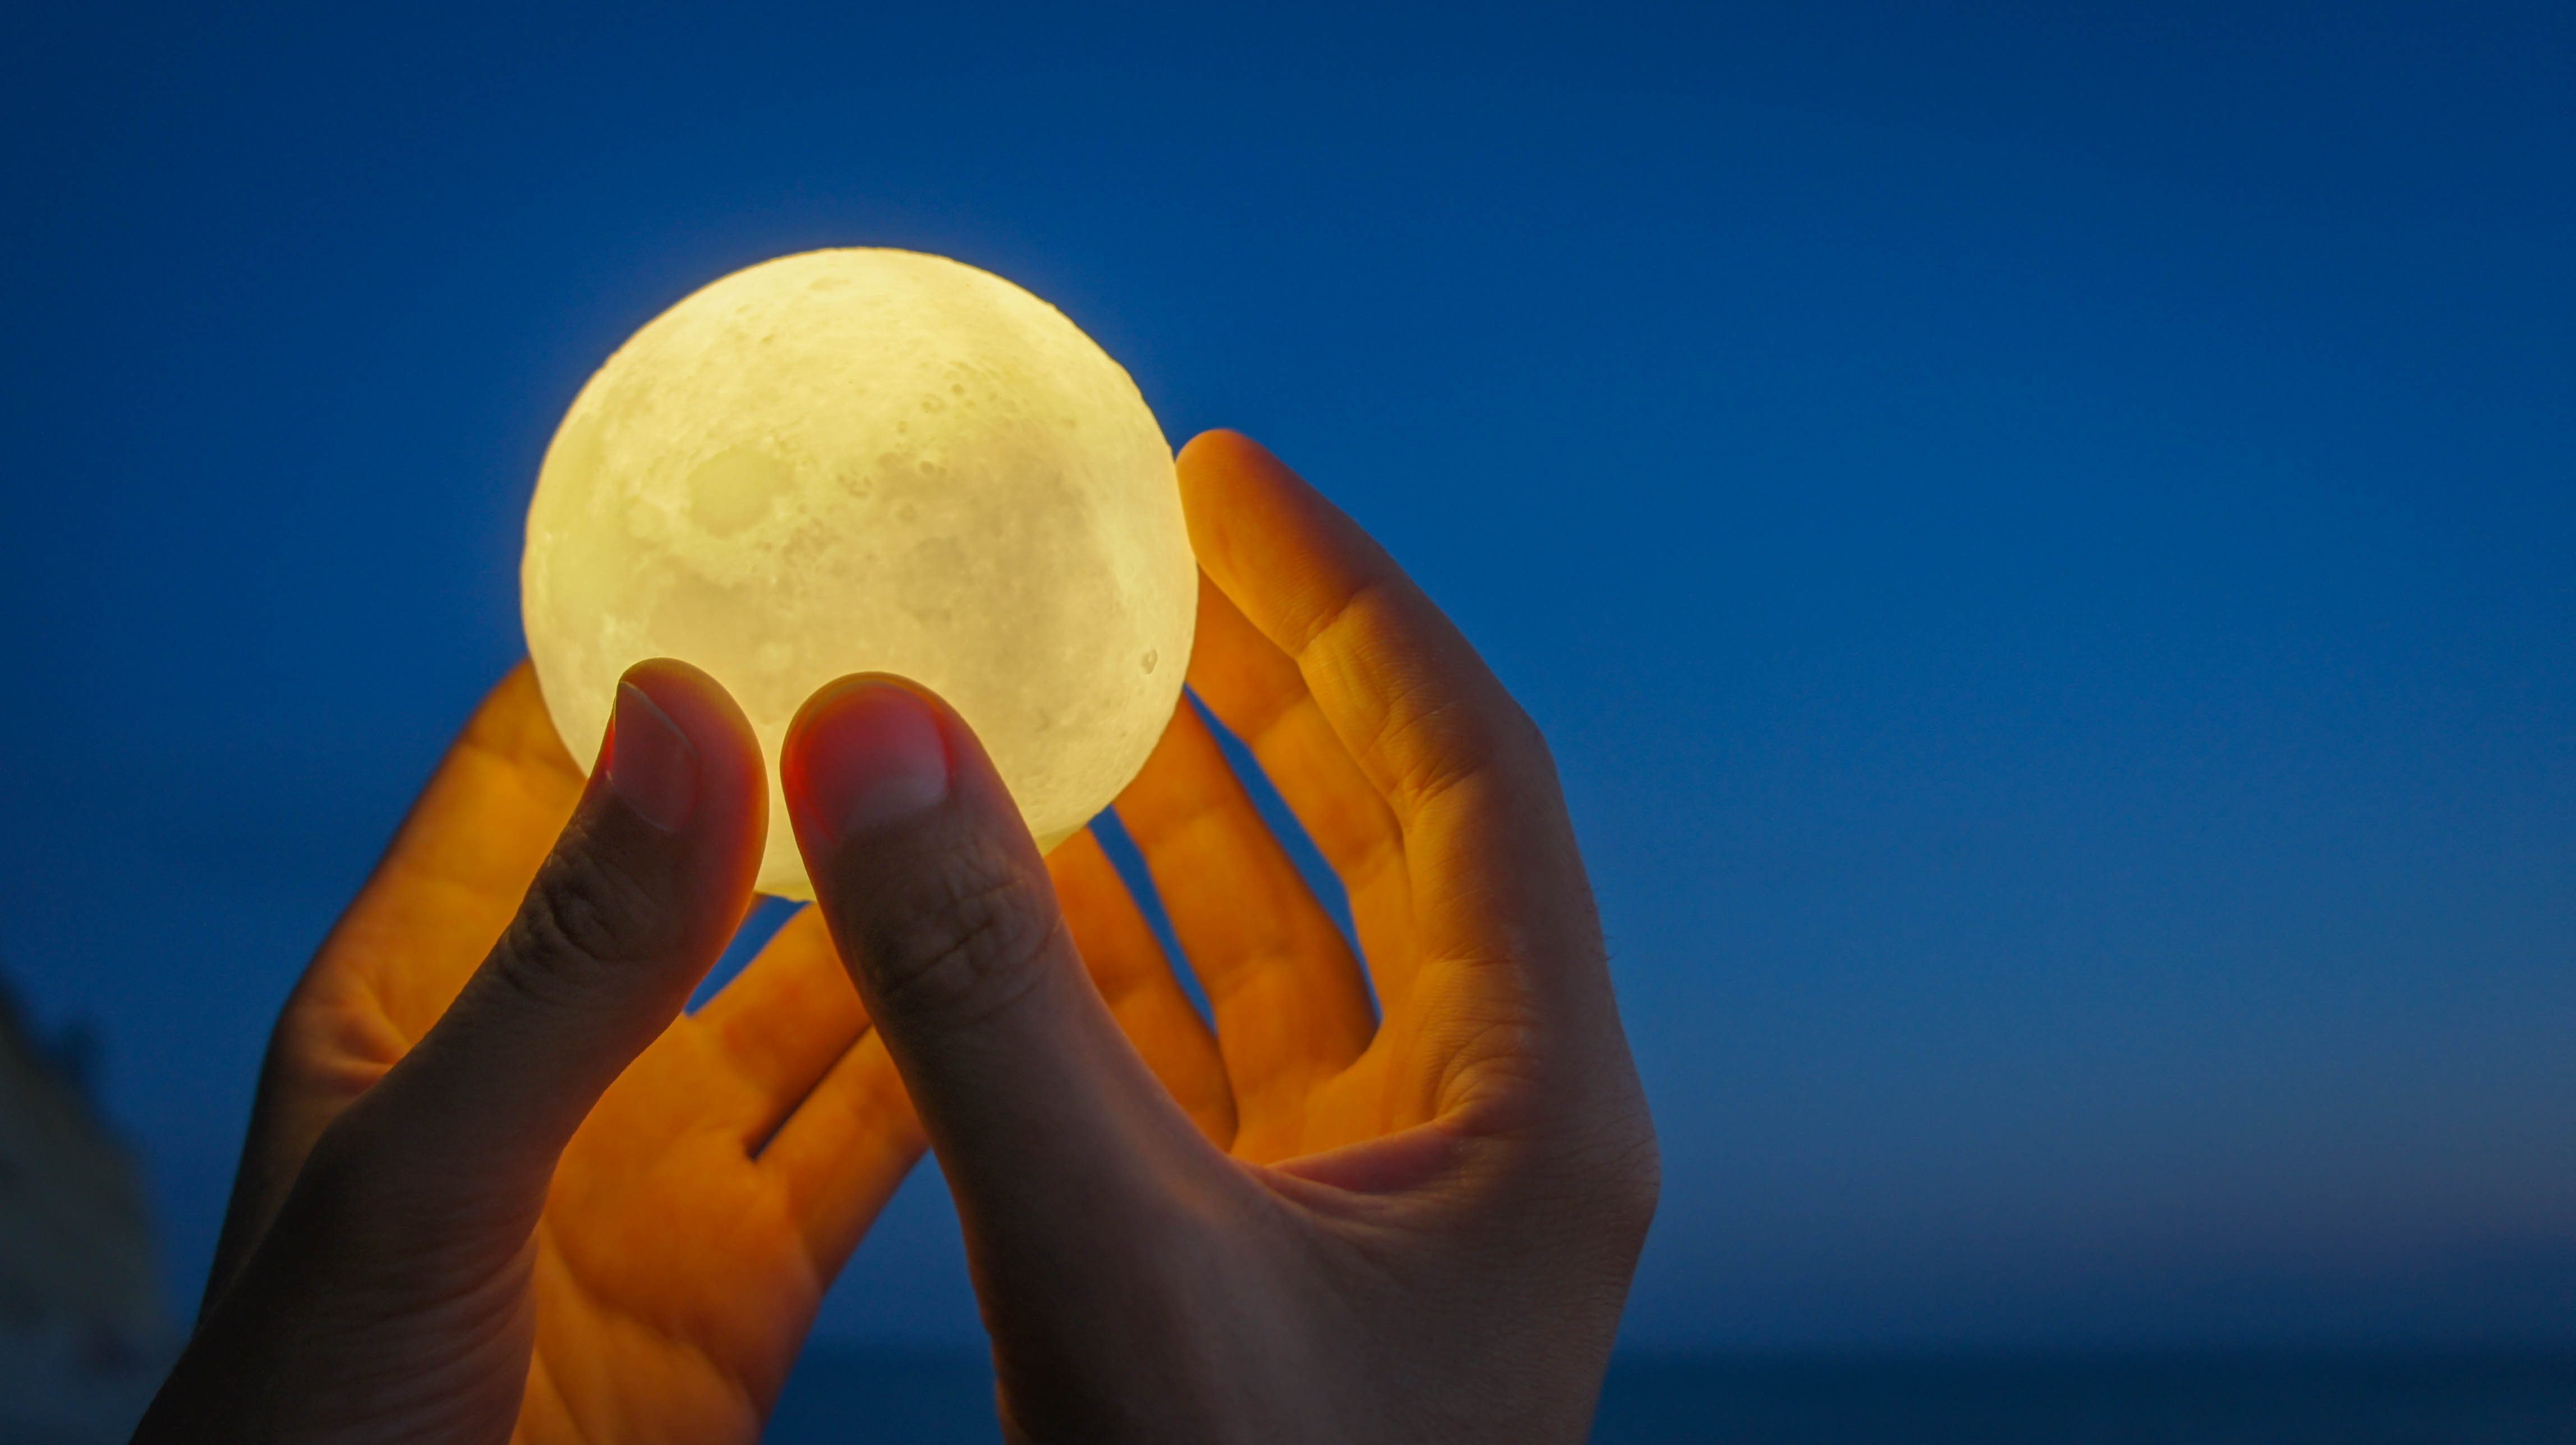
moon, hands, sky, night, light, daytime, hand, yellow, finger, stock photography